Pomeranian Metropolitan Railway

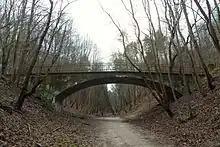
One of the most famous preserved elements of line 248, "Weisel's Viaduct" , pictured in December 2011. Demolished on 5 June 2013 as part of the construction of the PKM line.

The contract for construction of the PKM was signed on 7 May 2013. All construction works were completed by 30 June 2015.